List of films shot in Sydney

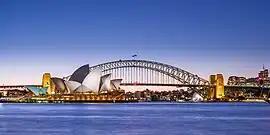
The Sydney Opera House and Sydney Harbour Bridge, located at Port Jackson (Sydney Harbour) have been the backdrop for a number of films shot in Sydney.

The following is a list of films shot wholly or partly in Sydney or elsewhere in New South Wales.